Question: Please indicate a possible affordance area of the jump_skateboard that can be used for jumping on
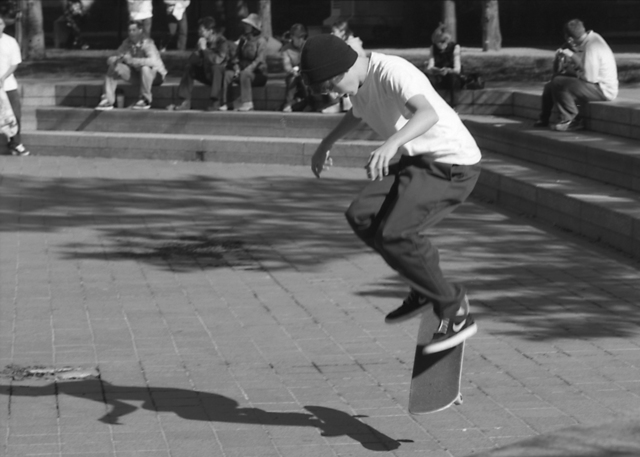
Answer: [401.095, 256.32, 471.095, 415.653]